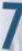
Number: 7